Seven Foot Knoll Light

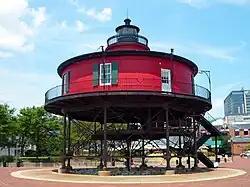
Seven Foot Knoll Lighthouse at its present location

The Seven Foot Knoll Light was built in 1855 (according to some sources, 1856) and is the oldest screw-pile lighthouse in Maryland. It was located atop Seven Foot Knoll in the Chesapeake Bay until it was replaced by a modern navigational aid and relocated to Baltimore's Inner Harbor as a museum exhibit.